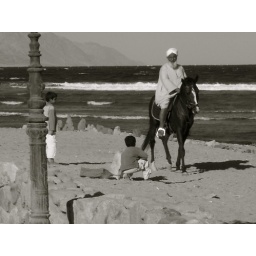
old man rides horse along beach of dahab in the sinai peninsula of egypt as children play